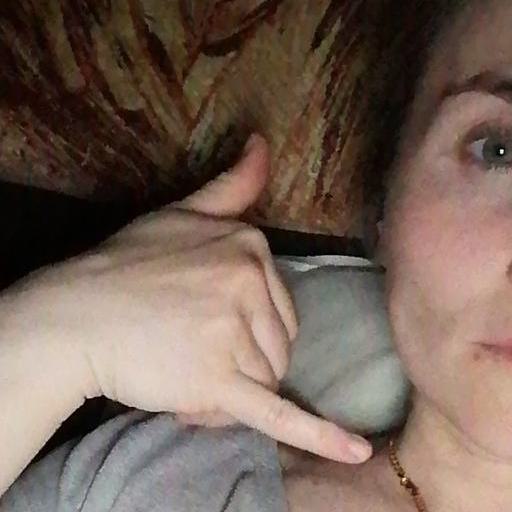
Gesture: call